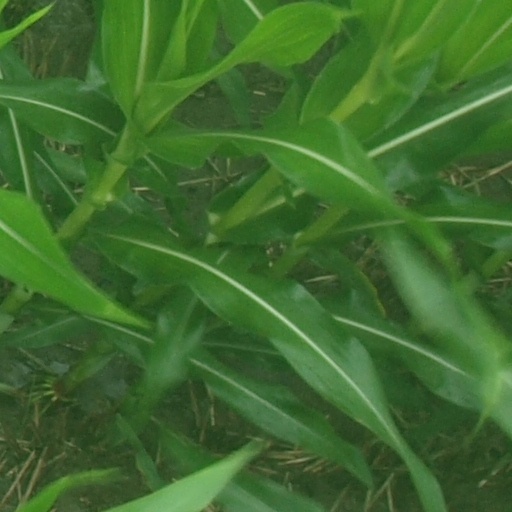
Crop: maize; corn